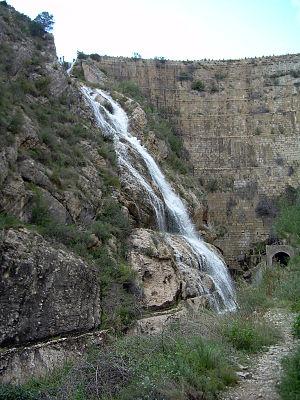
Le barrage de Tibi est un des plus vieux barrages médiévaux d'Europe. Il coupe le cours du Río Monnegre.